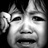
Emotion: sad